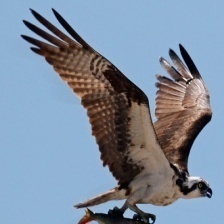
Species: OSPREY
Scientific name: PANDION HALIAETUS